Sendling

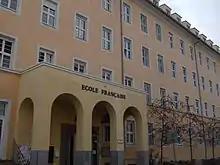
Secondary campus of the Lycée Jean Renoir

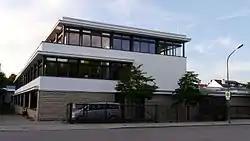
Japanische Internationale Schule München

The "Lycée Jean Renoir", a French international school, maintains its secondary school campus in Sendling.